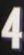
Number: 4